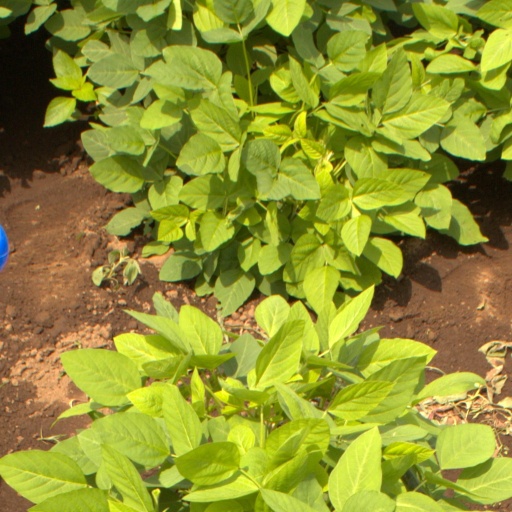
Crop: soybean